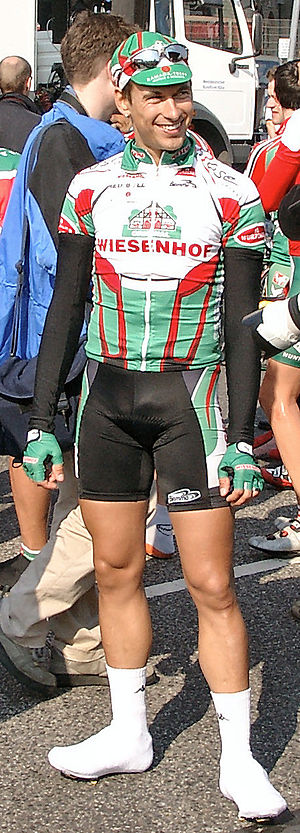
Björn Schröder
Björn Schröder
Björn Schröder er en professionel tysk landevejscykelrytter. Han cykler for det italienske ProTour-hold Milram.